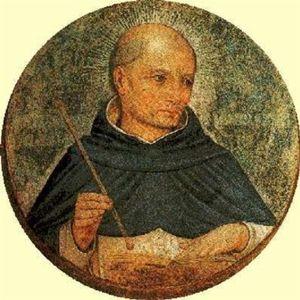
Jordanus Nemorarius, également connu sous les noms de Jordanus de Nemore et de Giordano of Nemi, est un mathématicien et scientifique probablement d'origine italienne, auteur du Liber de ratione ponderis. Il eut une grande influence au Moyen Âge et à la Renaissance bien qu’il soit devenu anonyme à cette époque.